Mount Hypothesis

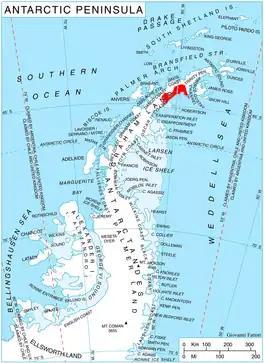
Location of Nordenskjöld Coast on Antarctic Peninsula

Mount Hypothesis is the mountain rising to 1094 m on Nordenskjöld Coast in Graham Land, Antarctica. It has precipitous and rocky north slopes, and surmounts Mundraga Bay on the east and south.